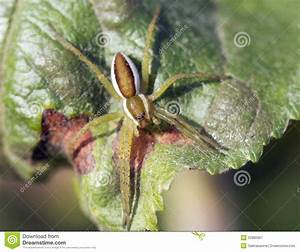
Label: ragno